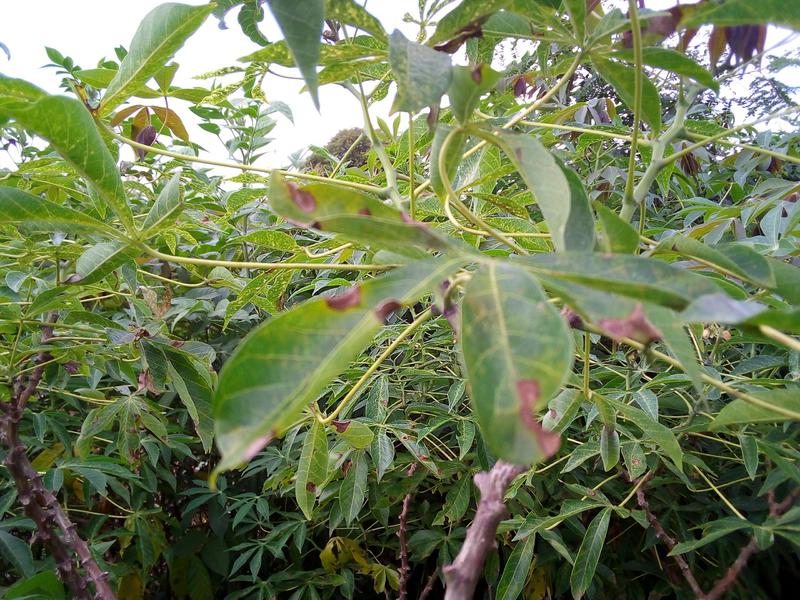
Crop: cassava
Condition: green_mottle